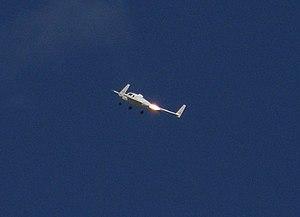
La Rocket Racing League est un projet de championnat de course d'avions fusée. La formation du championnat a été annoncée par Granger Whitelaw et Peter Diamandis, fondateur de l'Ansari X Prize, le 3 octobre 2005. Selon Diamandis, le but du championnat est de passionner le public pour la conquête spatiale et aérospatiale et ainsi de dynamiser l'initiative privée dans ce domaine.